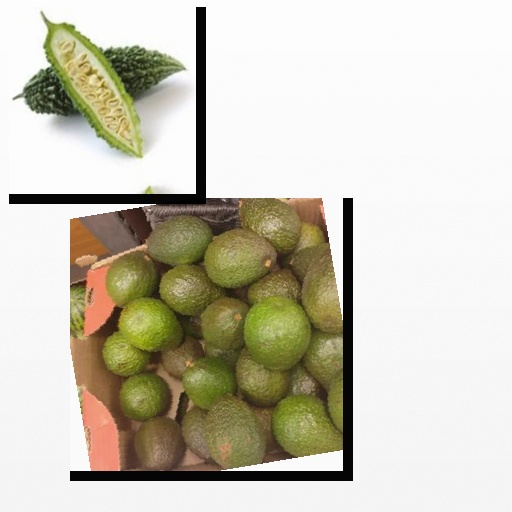
Food items: bitter_gourd, avocado